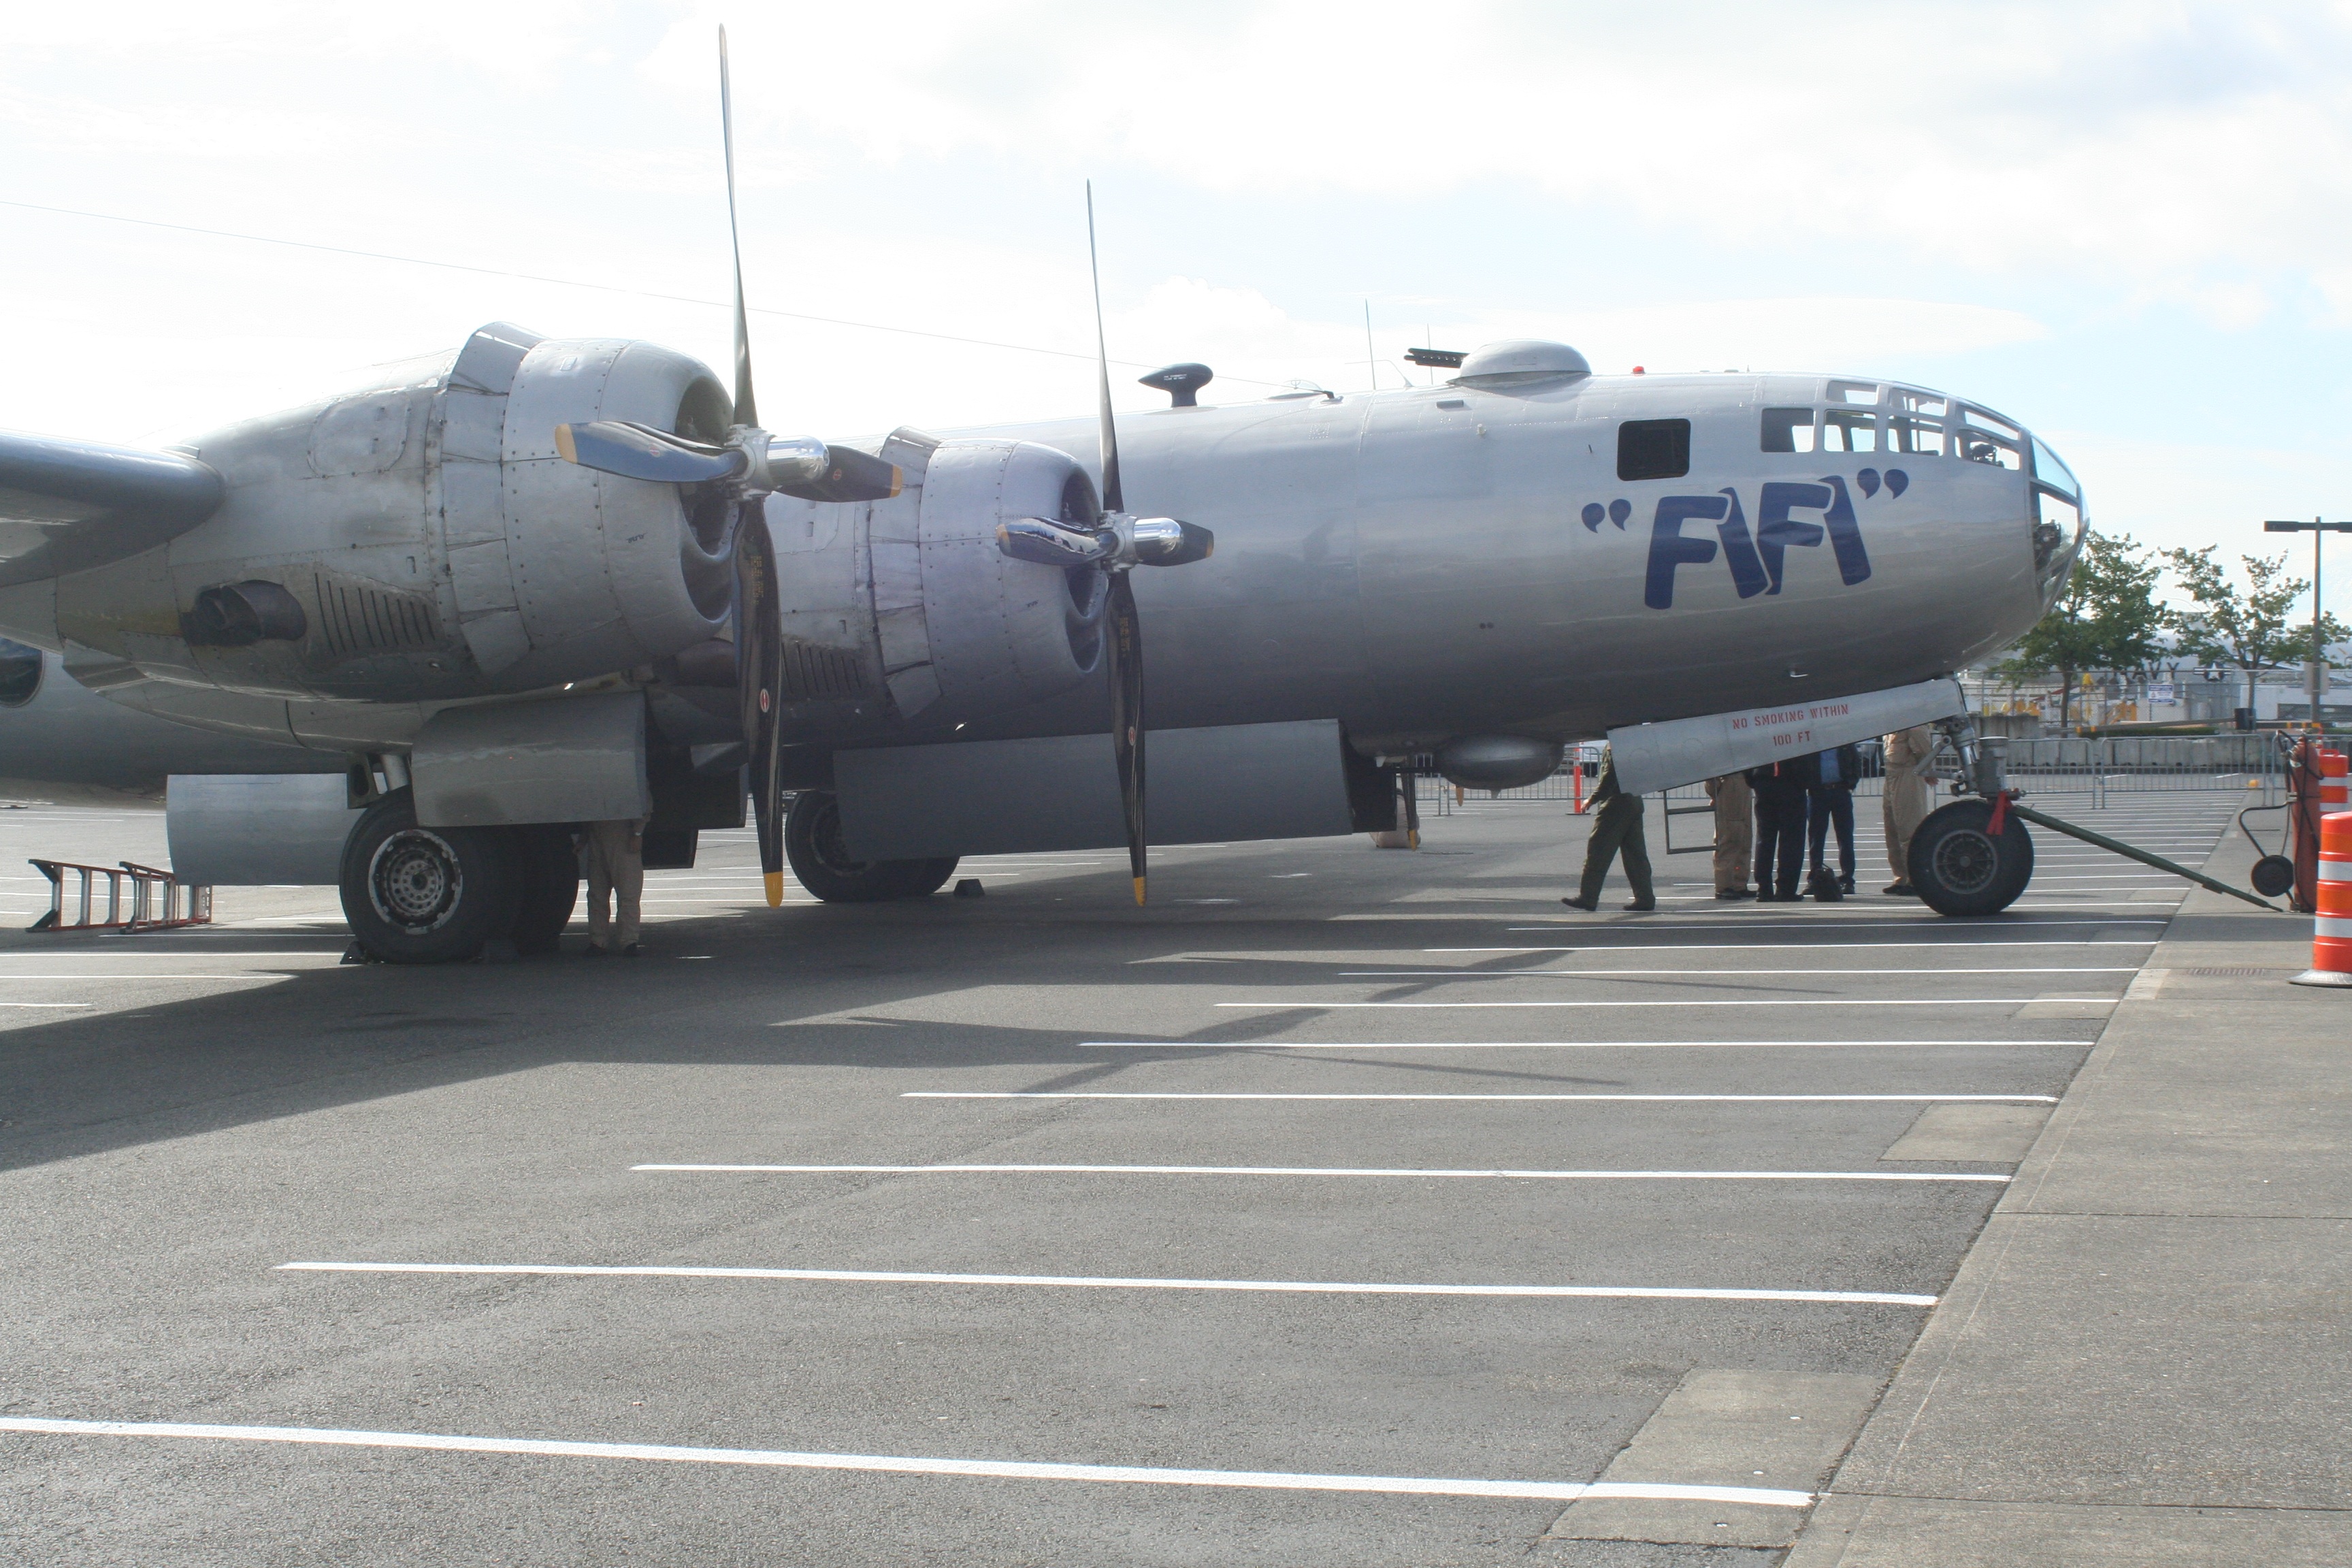
airplane, aircraft, vehicle, airline, aviation, bomber, boeing, air force, military aircraft, ww ii, atmosphere of earth, aircraft engine, propeller driven aircraft, b 29, boeing b 17 flying fortress, lockheed ep 3, north american b 25 mitchell, boeing b 29 superfortress, boeing c 97 stratofreighter